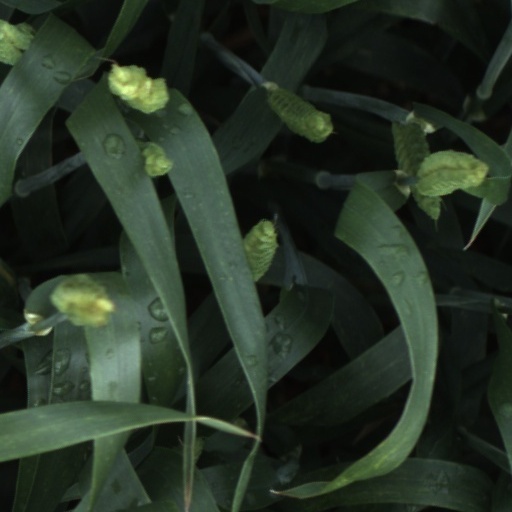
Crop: wheat